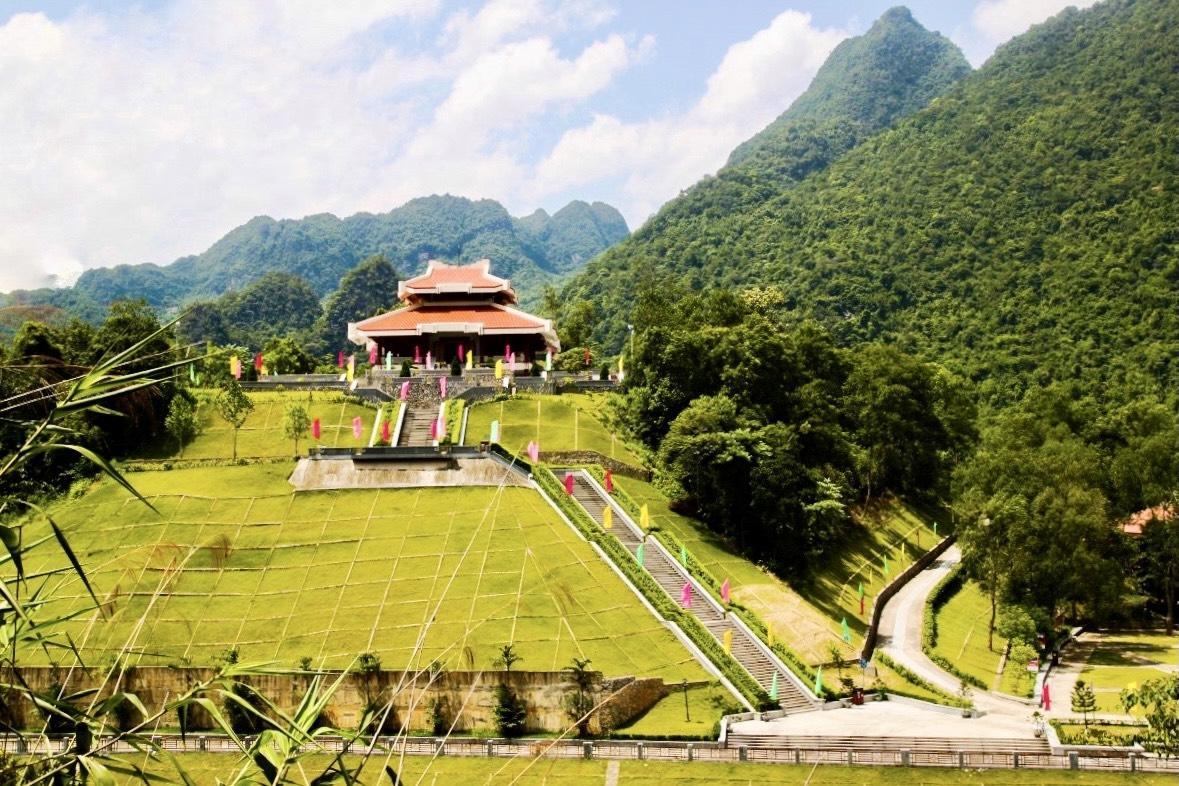
có những lá cờ xuất hiện ở hai bên lối đi lên của ngôi chùa